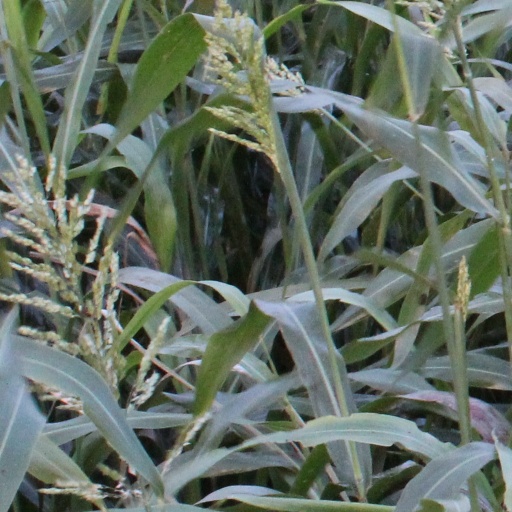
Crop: sorghum